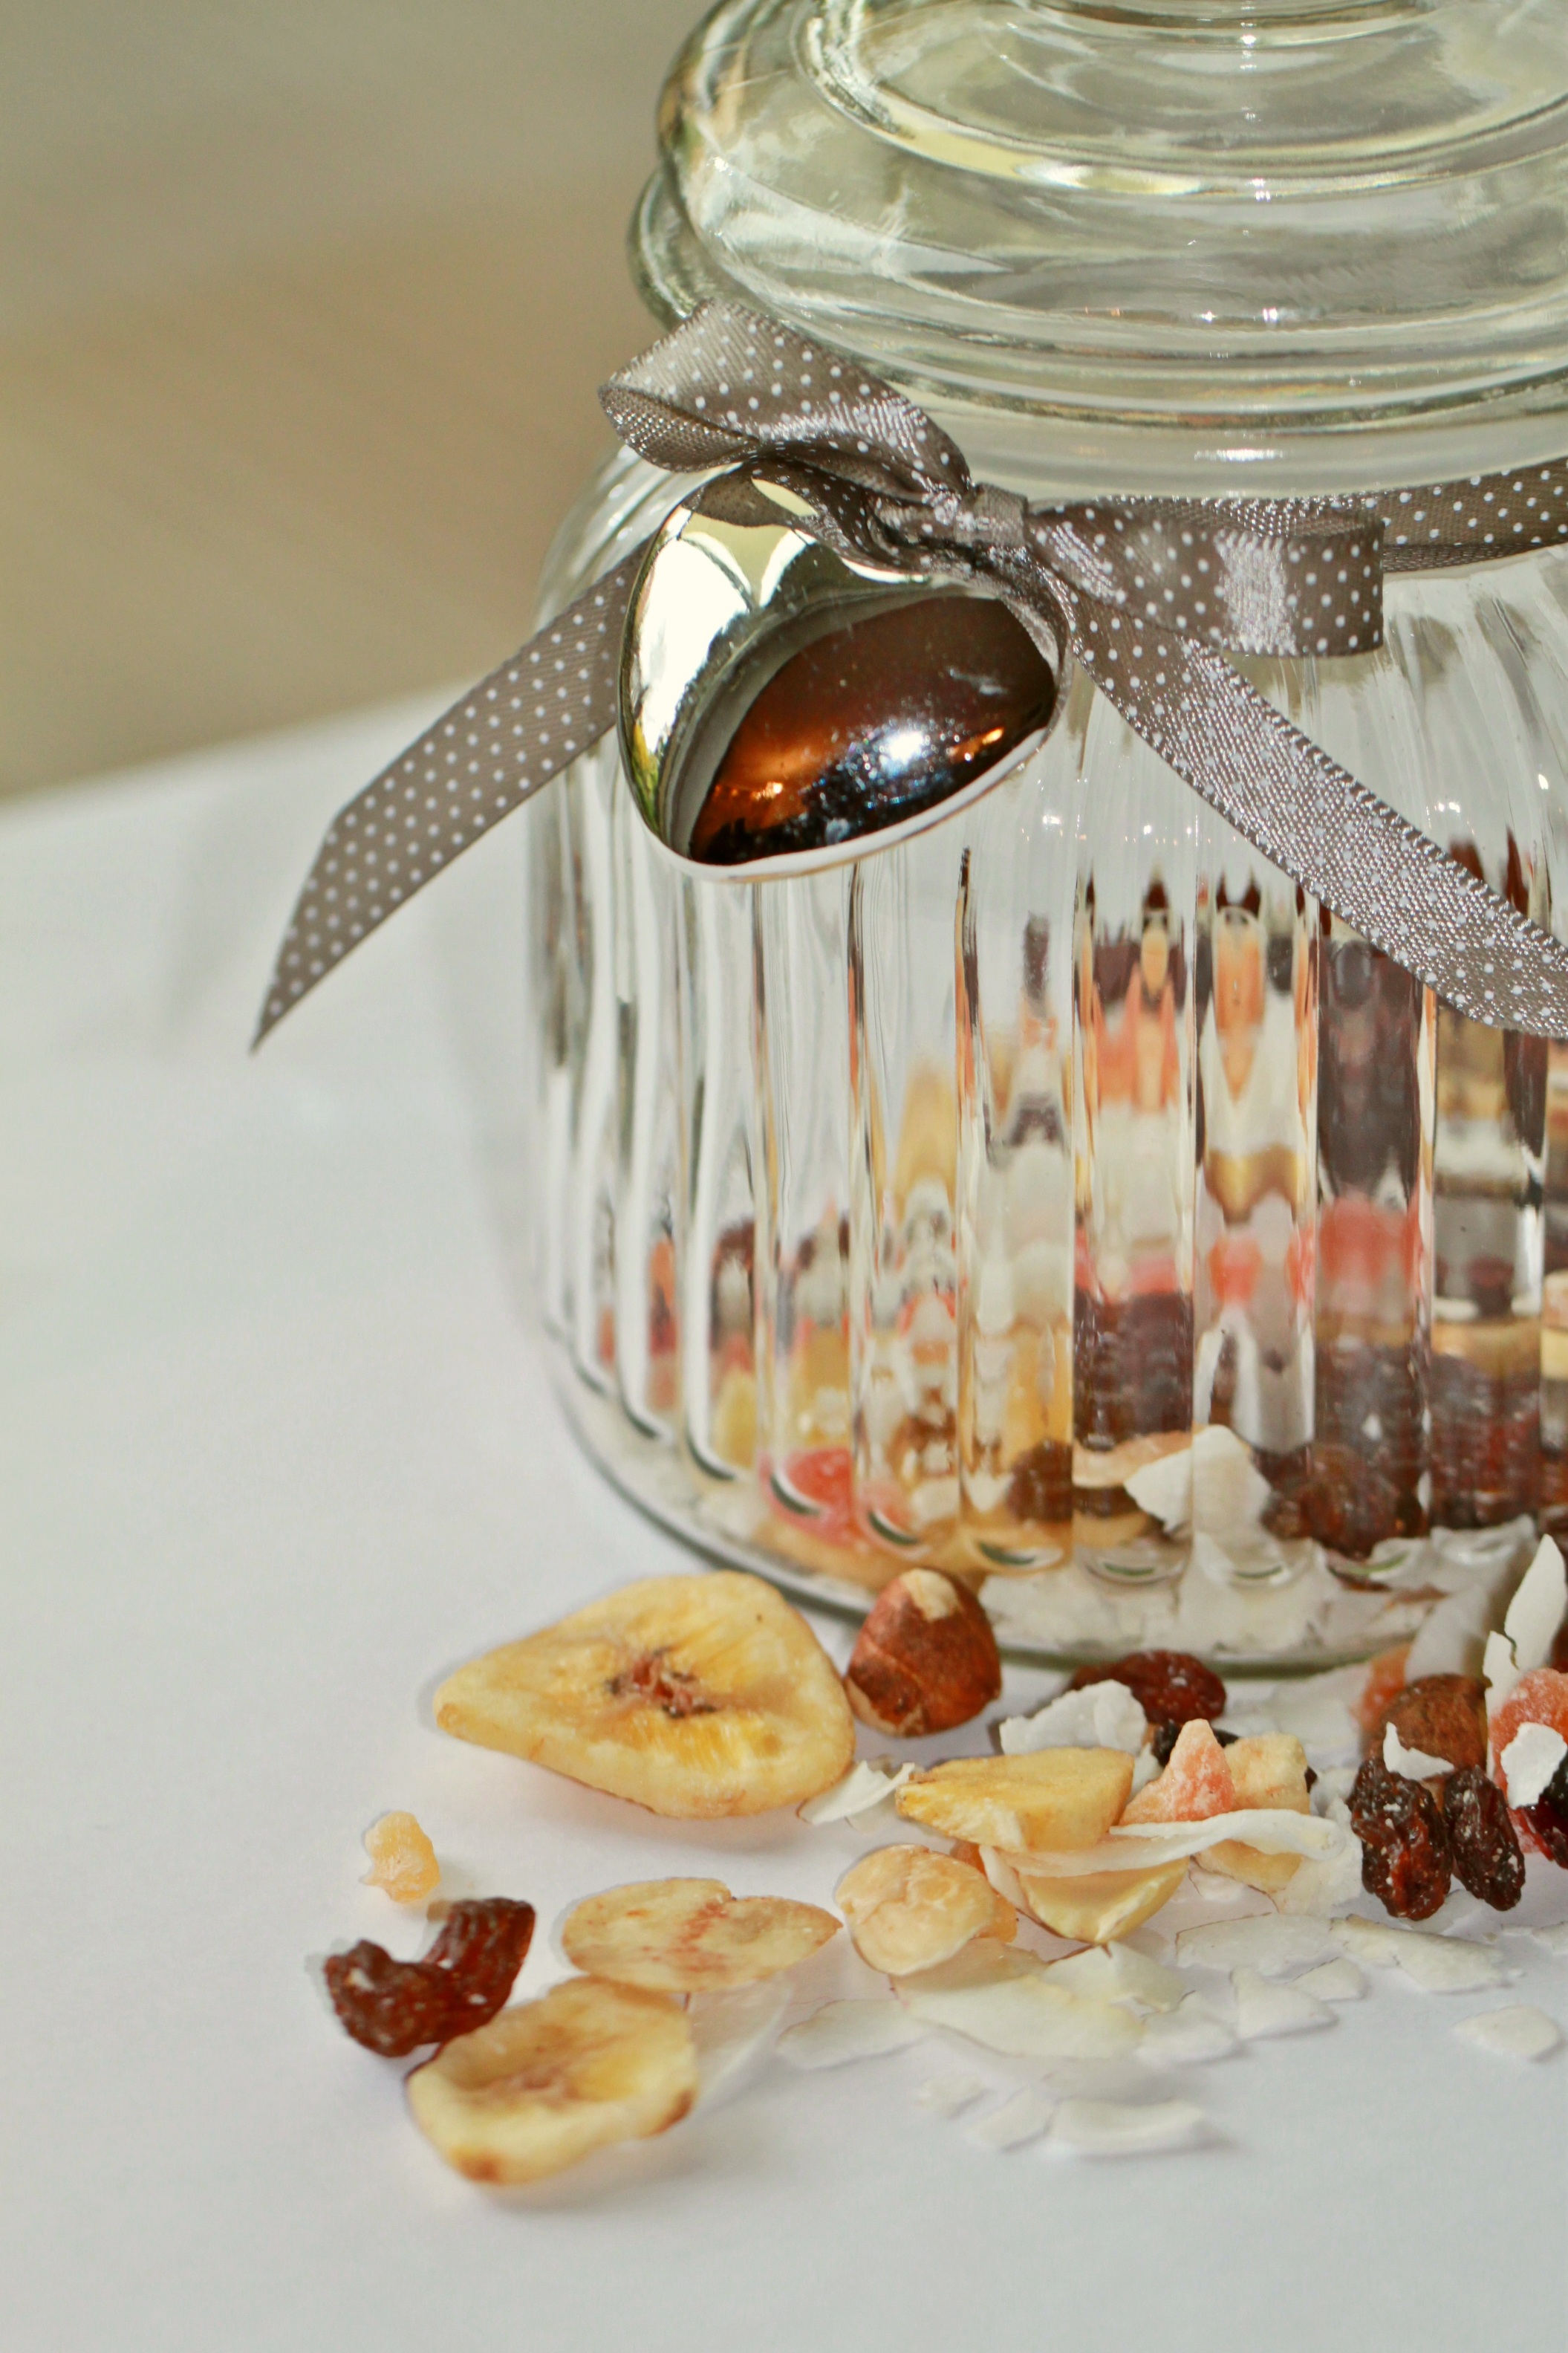
glass, heart, store, meal, food, vessel, produce, box, breakfast, dessert, storage, transparent, silver, container, decorative, accessories, packaging, shiny, loop, gift packaging, glass jar, practical, muesli, kuchendeko, obstmuesli